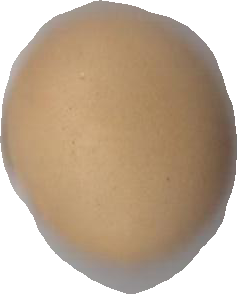
Variety: Dega